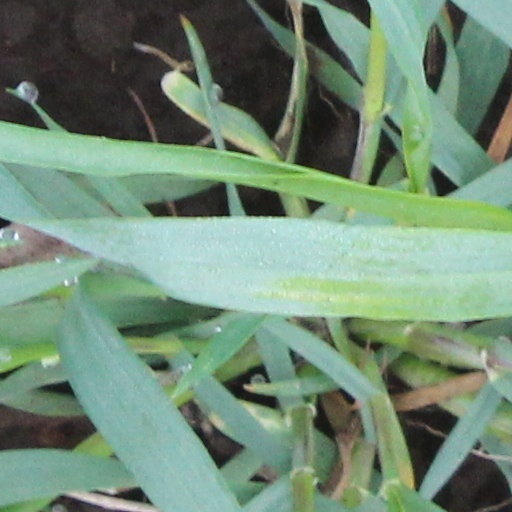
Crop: wheat